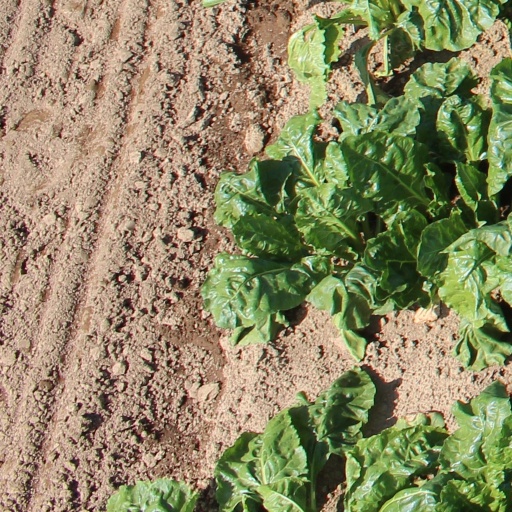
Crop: sugar beet